Aristotle's biology

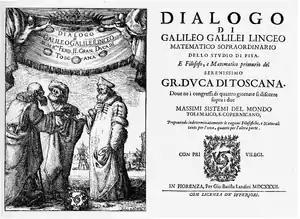
Galileo's champion-figure Salviati convinces Sagredo and defeats the Aristotelian Simplicio, in his 1632 "Dialogue"

The book was mentioned by Al-Kindī (d. 850), and commented on by Avicenna (Ibn Sīnā) in his "Kitāb al-Šifā" (کتاب الشفاء, "The Book of Healing"). Avempace (Ibn Bājja) and Averroes (Ibn Rushd) commented on "On the Parts of Animals" and "Generation of Animals", Averroes criticising Avempace's interpretations.